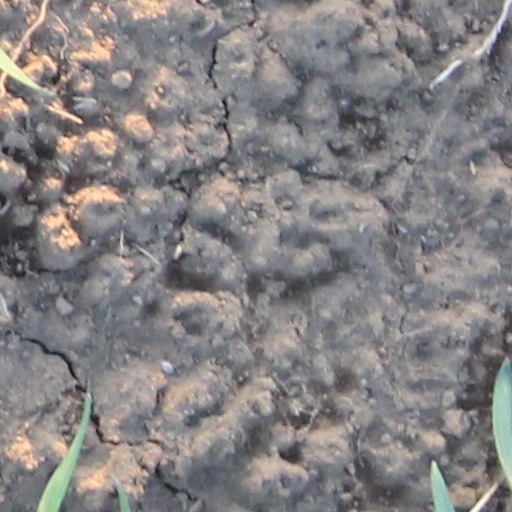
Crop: wheat